Oyster card

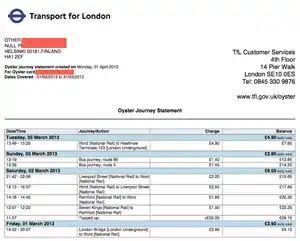
Oyster Travel Statement

Oyster cards can be registered, providing protection in case of loss or theft. Registration can be done online after the card has been used for a journey. It can also be commenced at a London Underground station, an Oyster Ticket Stop (shop) or a Travel Information Centre; for this, the customer has to supply a security password and their postcode, which must then be cited when completing the registration online. Registration enables the customer to buy any product for the card and to have an after-sales service, and it protects against theft or loss.